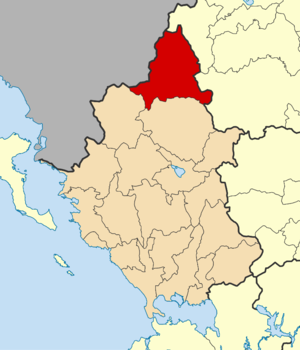
La Grèce est organisée depuis le 1ᵉʳ janvier 2011 en 13 régions et 325 dèmes.